Annette Ngo Ndom

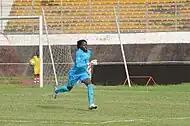

She played for the Cameroon women's national football team at the 2012 London Olympics, her country's first appearance at a major tournament. A report in the "Metro" newspaper said Ngo Ndom displayed "an aversion to footballs" and was "flapping like a chicken in a disco" during 5–0 and 3–0 defeats by Brazil and Great Britain.